William Bishop (gun seller)

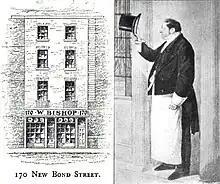

Bishop was born in Ealing and became a goldsmith and later served as an agent for Westley Richards. His shop which was at 170 Bond Street grew into a well-known establishment. Known for wearing a top hat indoors and for his charismatic manners he came to be called the "Bishop of Bond Street". George Teasdale-Buckell described him as: "A large and roomy man, old Bishop, sitting in front of the old white mantelpiece … his gouty leg up on a chair before him. Dressed from head to foot in the blackest of black, a huge white frill proceeding from his breast, and an enormous pair of shirt cuffs turned back over his coat sleeves, and a neatly brimmed hat, which no mortal eye had ever seen off his head. A truly right reverend and Episcopal figure.." Bishop kept several pet dogs and when one of his dogs named Tiny was stolen he was angry to learn that a man could be jailed for stealing a dog collar but not a dog. He then helped create legislation to criminalize the theft of a dog and the Dog Stealing Act 1845 (8 & 9 Vict. c. 47) came to be called the Bishop's Act. He had a marble monument made when Tiny died. In 1861 the census noted him as a widower living with three servants above his shop. Upon his death, his estate was valued at £10,000.